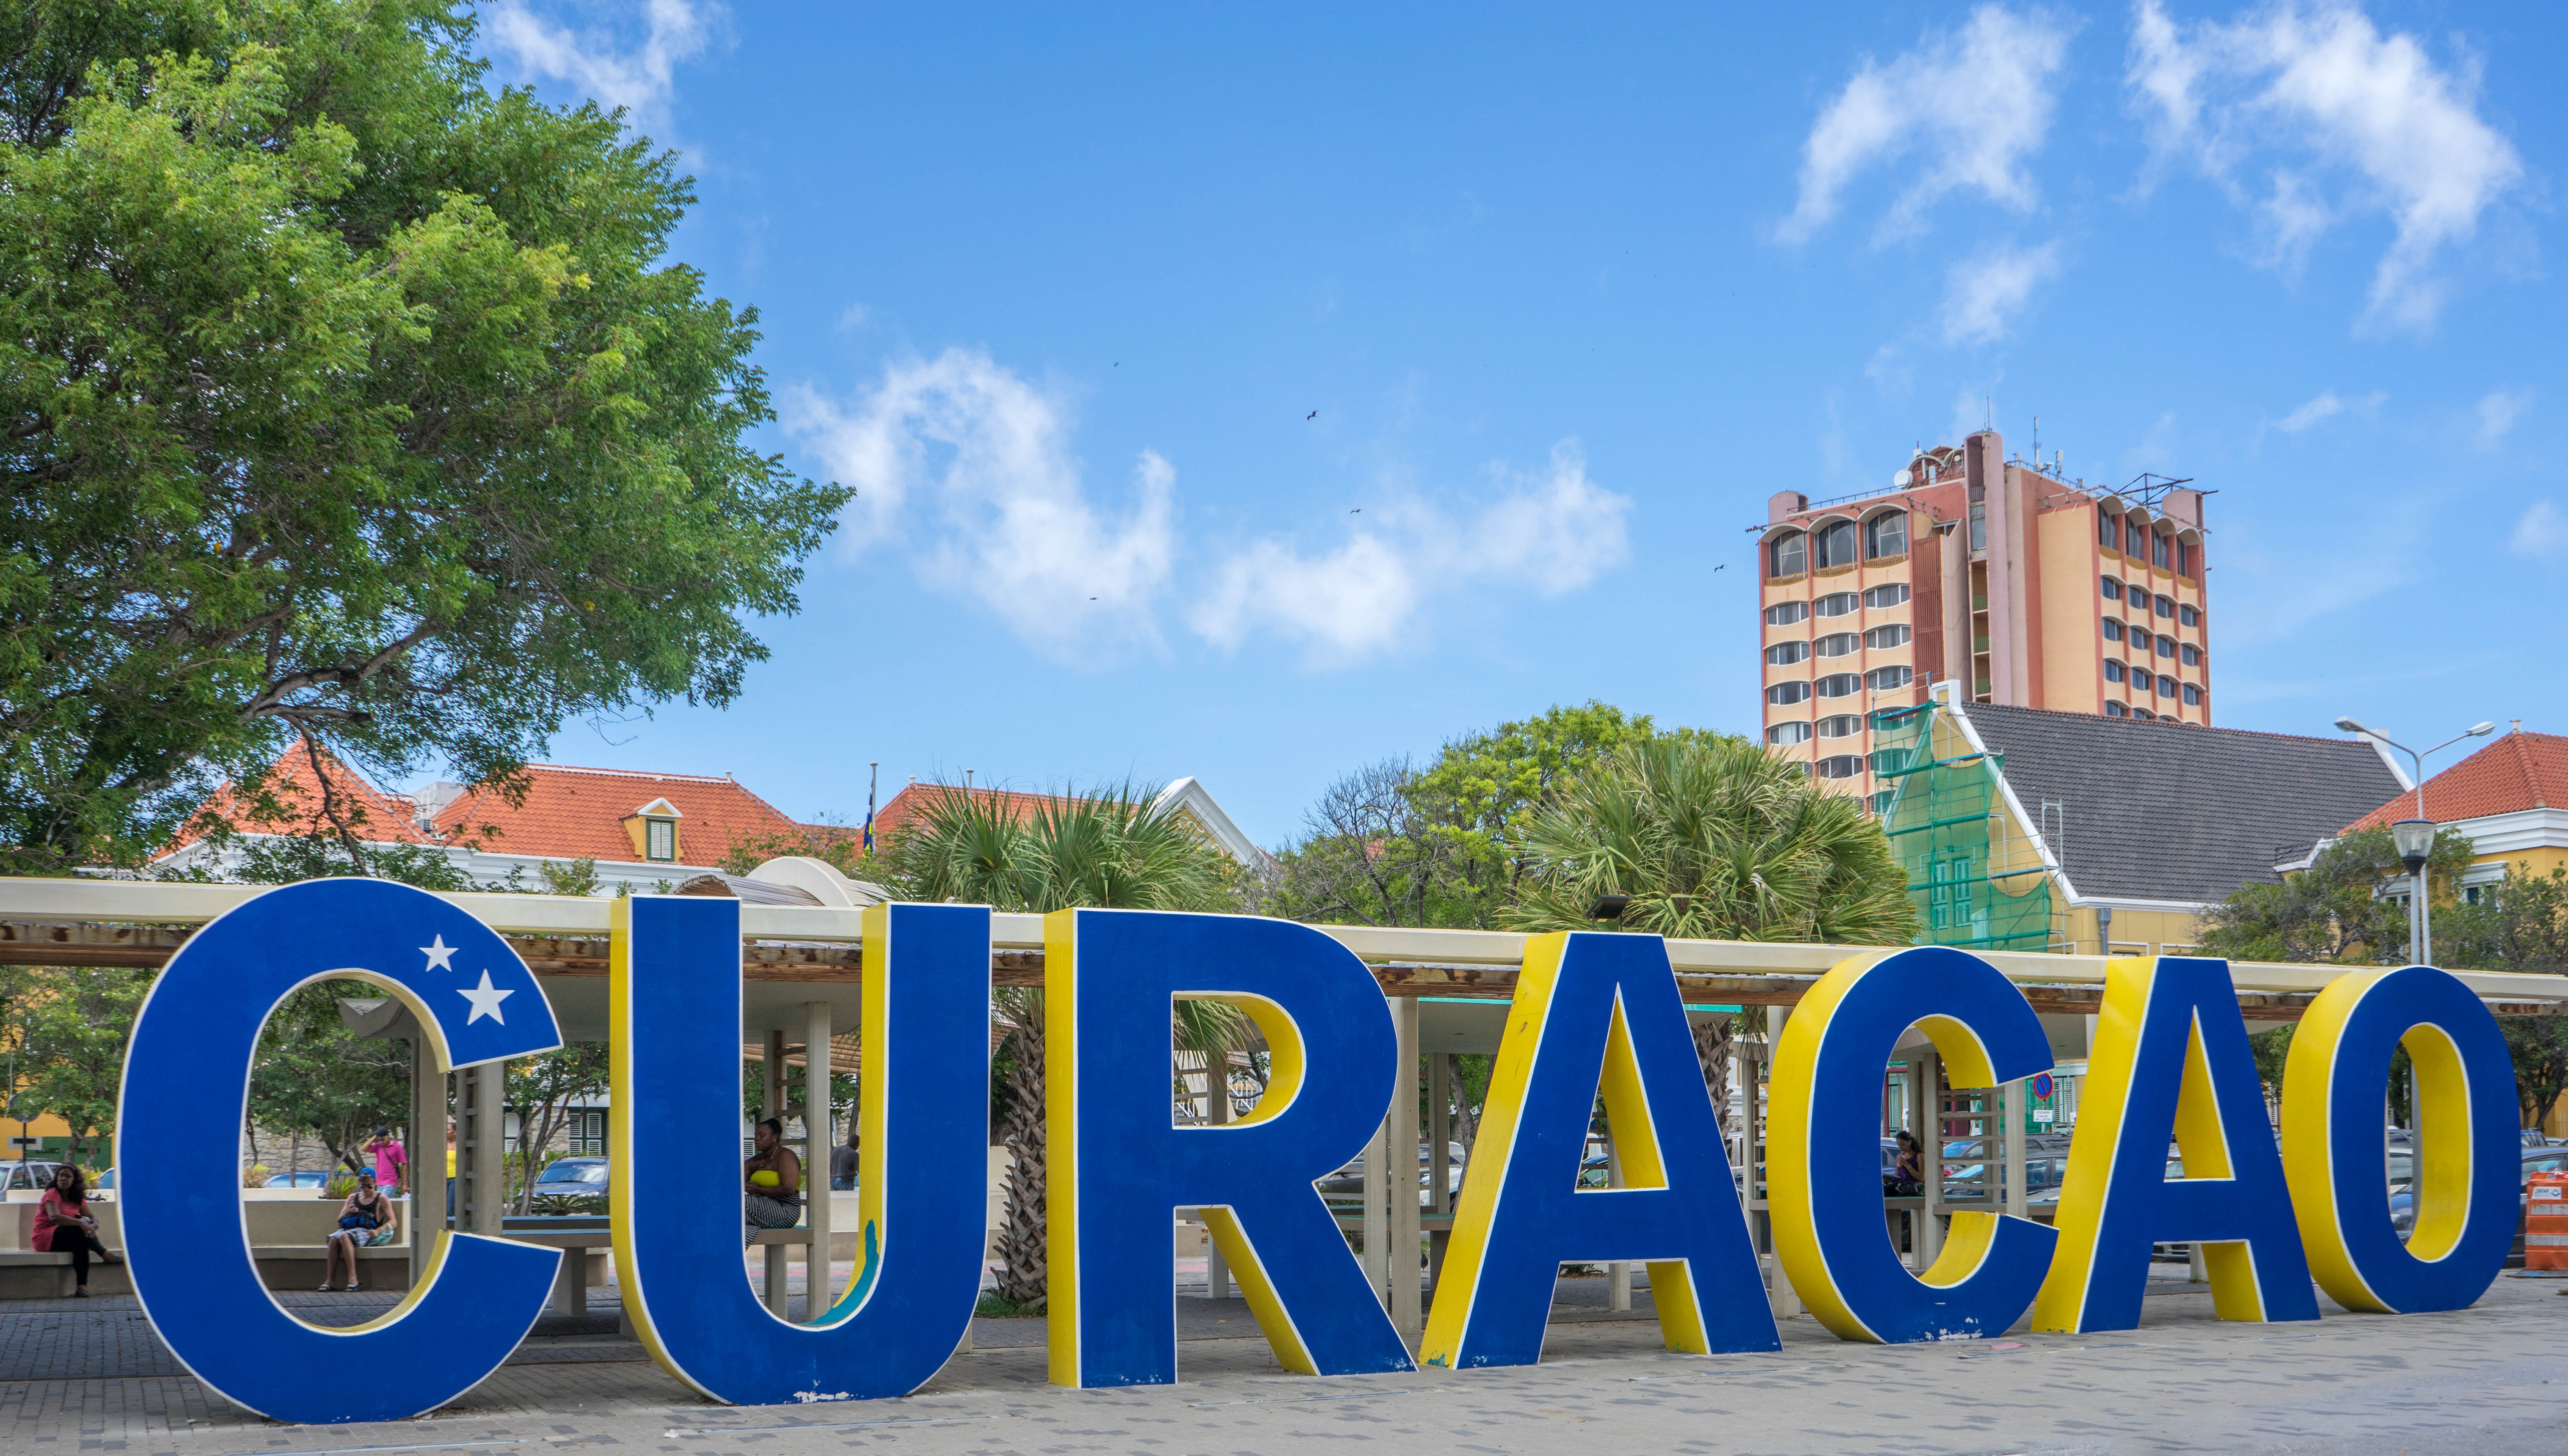
outdoor, sky, summer, vacation, travel, sign, decoration, tropical, color, park, blue, colorful, sunny, clouds, fun, design, summer vacation, curacao, tropical background